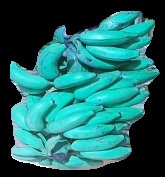
Variety: elakki-bale
Grade: grade3